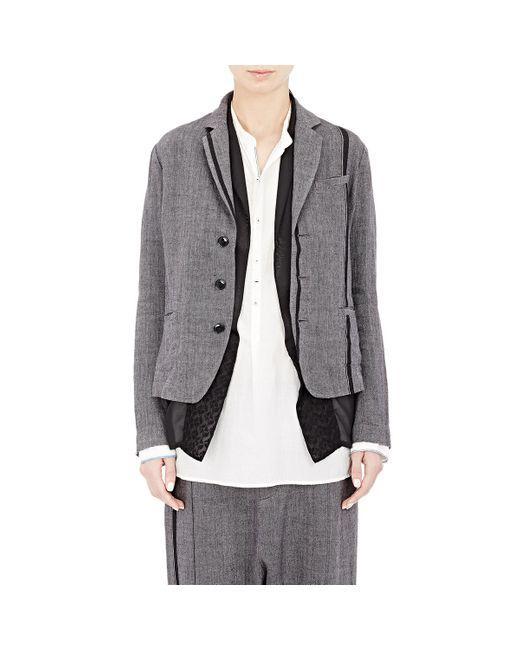
Graue Winterjacke für Damen